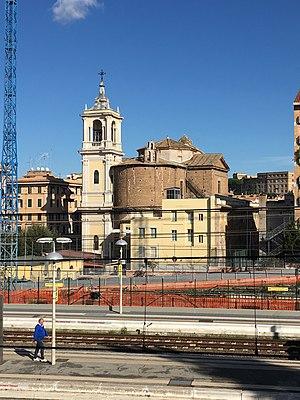
L'église Santa Maria delle Grazie alle Fornaci est une église de Rome, dans le district Aurelio, sur la place homonyme.